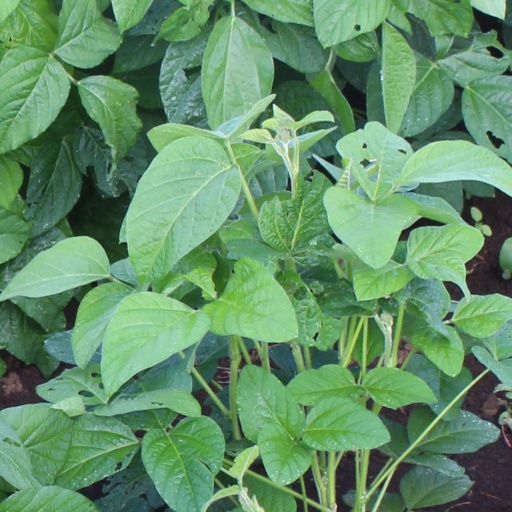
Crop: soybean